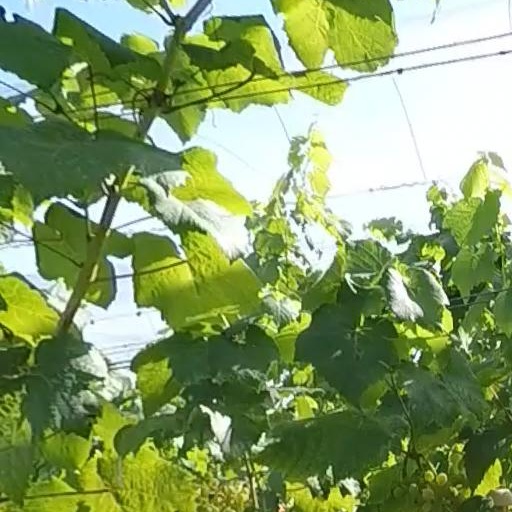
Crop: grape